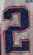
Number: 2